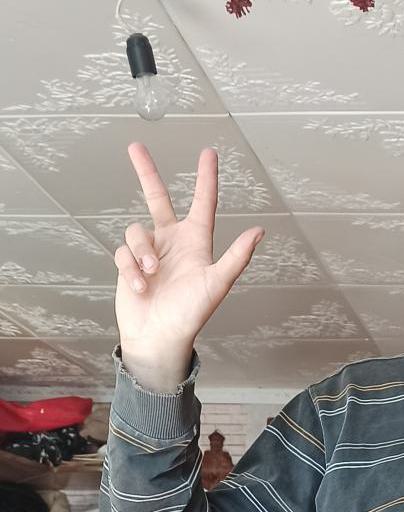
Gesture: three2